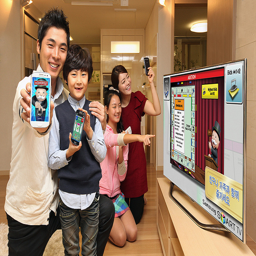
Group of people posing for a picture holding cell phones.
A man and boy holding up cell phones with Monopoly on it.
The man smiles with a young boy near a woman posing with a girl.
Several young people looking at a monopoly display showing their cellphones with the figure.
A group of people standing around a flat screen TV.